Karabakh horse

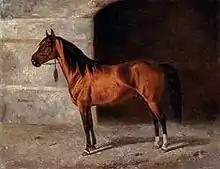
1865 Nikolai Sverchkov painting of the Karabakh stallion Khan

The Karabakh played a significant role in the formation of the Russian Don breed. The heir of Russian general Valerian Madatov sold all his horses, including 200 Karabakh mares, to a breeder in the Don region in 1836. The mares were used to improve the Russian Don into the 20th century.